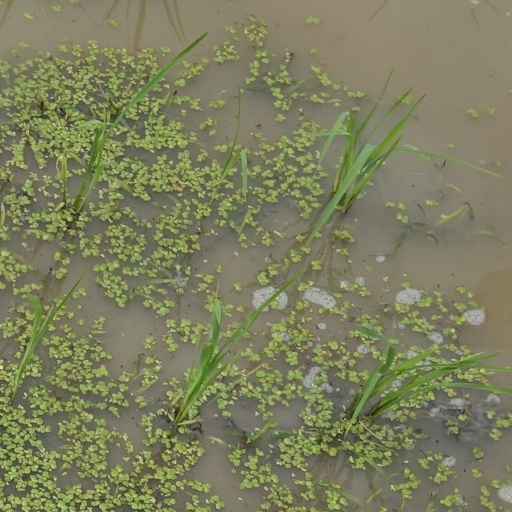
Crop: rice